South Tyrolean People's Party

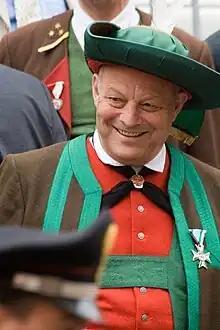
Luis Durnwalder

The SVP is an example of a catch-all party. Its ideology ranges from Christian democracy to social democracy, due to the virtual absence of a true social-democratic rival party in the region. In German-speaking valleys the SVP has had almost no opposition for decades.